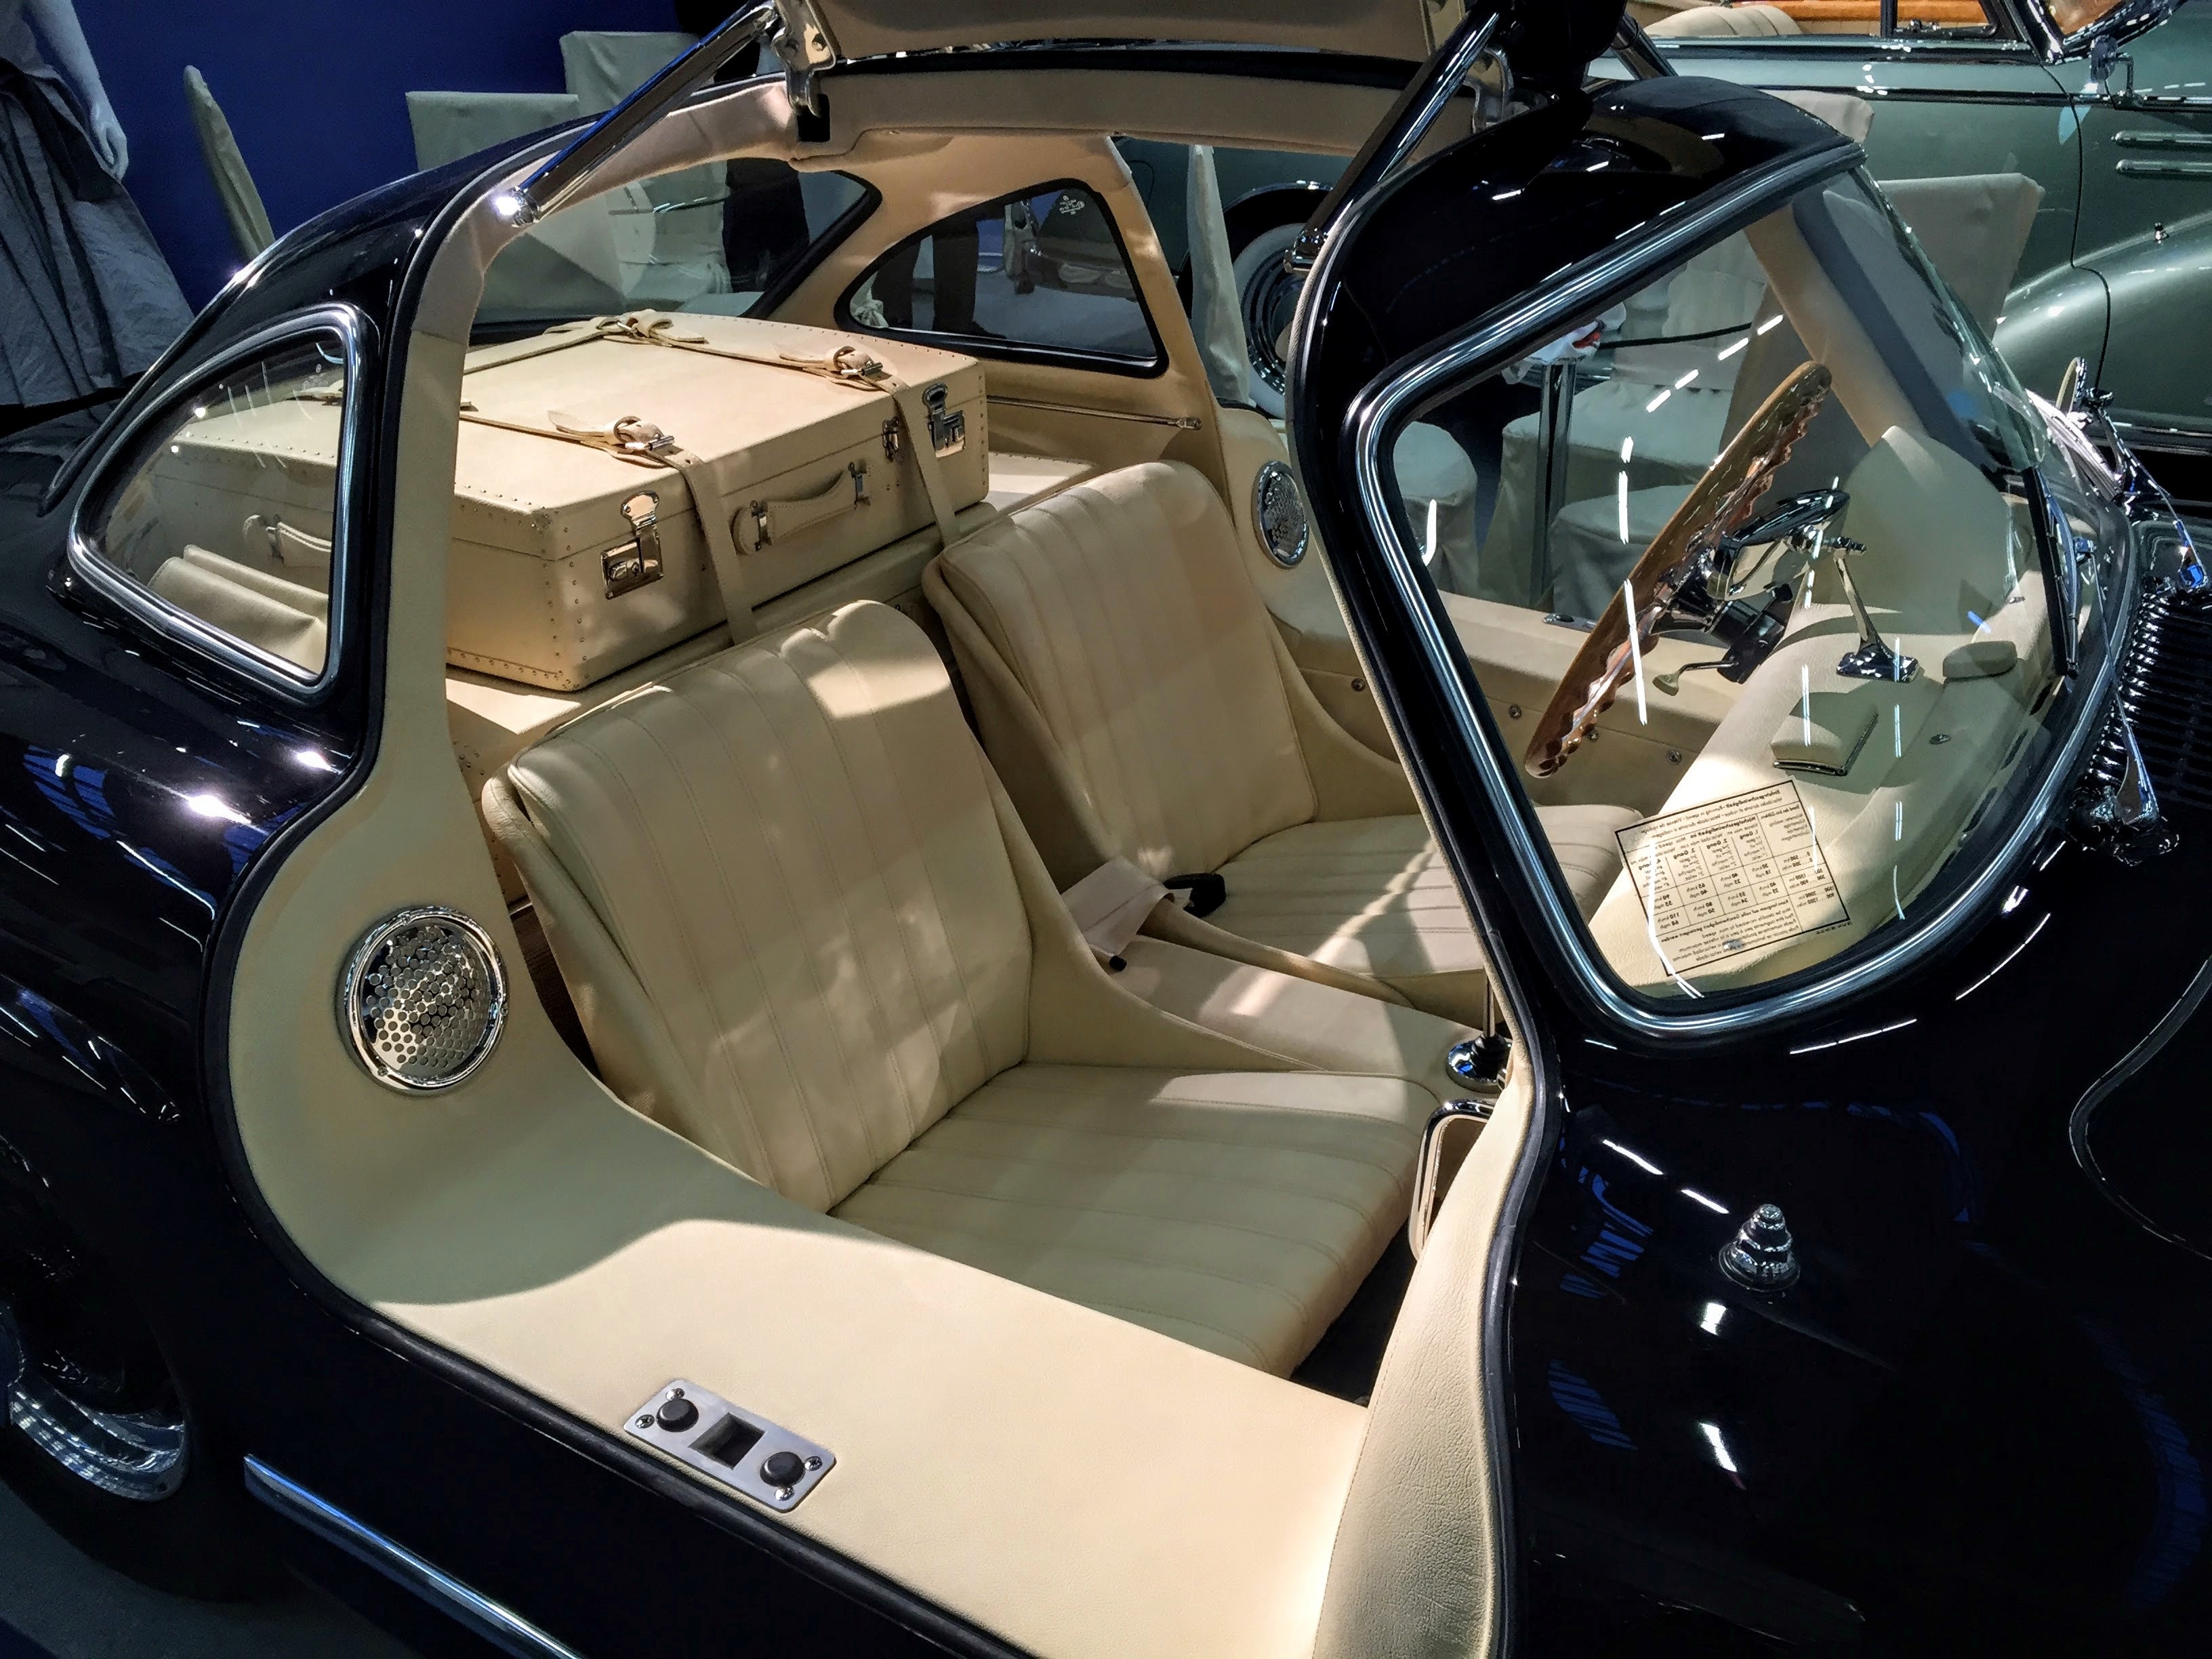
technology, car, vehicle, auto, machine, black, automotive, sports car, motor vehicle, supercar, sporty, chrome, luxury, sedan, germany, beautiful, oldtimer, elegant, mercedes, classic, convertible, expensive, exhibition, daimler, 300, pkw, mercedes benz, rarity, benz, rarely, auto show, two seater, dream car, gullwing, land vehicle, daimler benz, automobile make, automotive exterior, automotive design, luxury vehicle, subcompact car, sl